List of Western Sydney Wanderers FC records and statistics

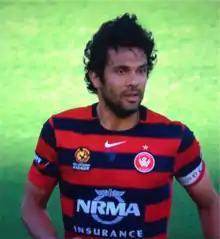
Nikolai Topor-Stanley has made the second-most appearances for the Wanderers.

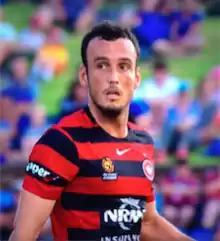
Mark Bridge is the second-highest goal scorer for the Wanderers.

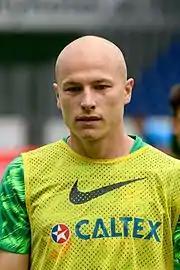
Aaron Mooy was the first Western Sydney Wanderers player to receive an international cap.

This section refers to caps won while a Western Sydney Wanderers player.